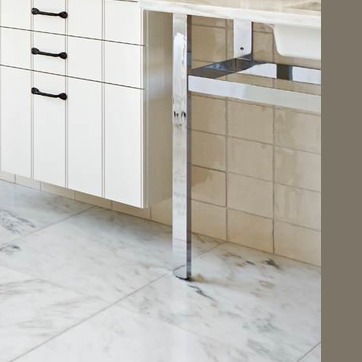
Material: metal